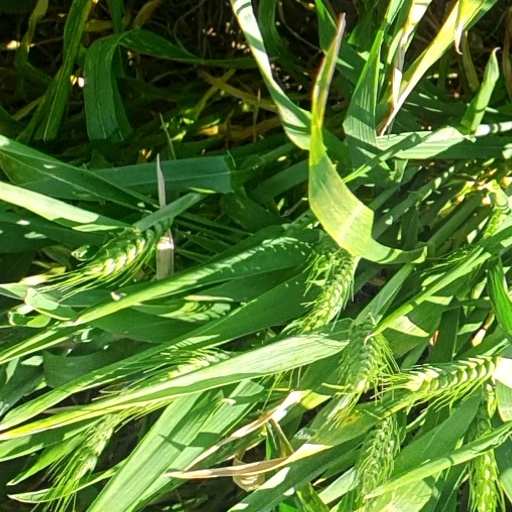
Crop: wheat